Revolutionary Government Junta of El Salvador

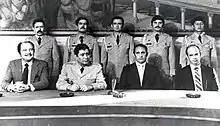
The third junta. Left to right: José Ramón Ávalos Navarrete, Jaime Abdul Gutiérrez, José Napoleón Duarte, José Antonio Morales Ehrlich.

After the resignation of Majano on 13 December 1980, the Third Revolutionary Government Junta was formed. It consisted of the members of the previous junta: Gutiérrez, Duarte, Morales Ehrlich, and Ávalos Navarrete. Duarte served as the President of the junta while Gutiérrez served as vice president. The third junta continued the implementation of the agrarian reforms and promised democratization. The United States, under President Ronald Reagan, continued economic aid and diplomatic support to the junta.